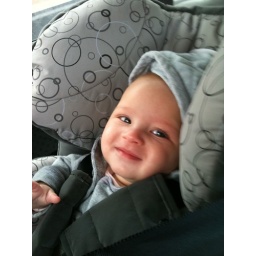
First trip in car seat